Professional wrestling strikes

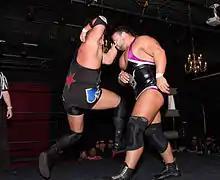
Colt Cabana strikes Michael Elgin with bionic elbow.

This move is a strike that is brought from a high position and travels vertically toward the floor, dropping the point of the elbow directly on the target. Often this will set an attacking wrestler bending an opponent over to deliver the elbow at the back of the opponent. This type of ""12-6 elbow"" is illegal in the Unified Rules of Mixed Martial Arts. This move was made famous by WWE Legend and Hall of Famer "The American Dream" Dusty Rhodes.